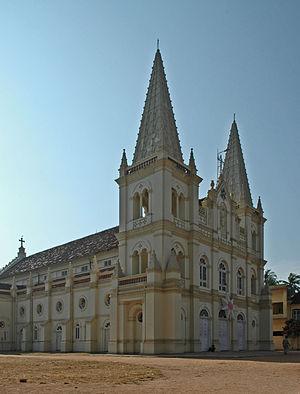
La cathédrale-basilique Sainte-Croix de Cochin est un édifice religieux catholique sis à Cochin dans l'État du Kerala. Une église portugaise construite en 1505 devient cathédrale en 1558 lorsque Cochin est érigé en diocèse. Détruite en 1785 elle est reconstruite en style baroque tardif en 1887, et déclarée basilique en 1984 lors de la visite du pape Jean-Paul II au Kerala.